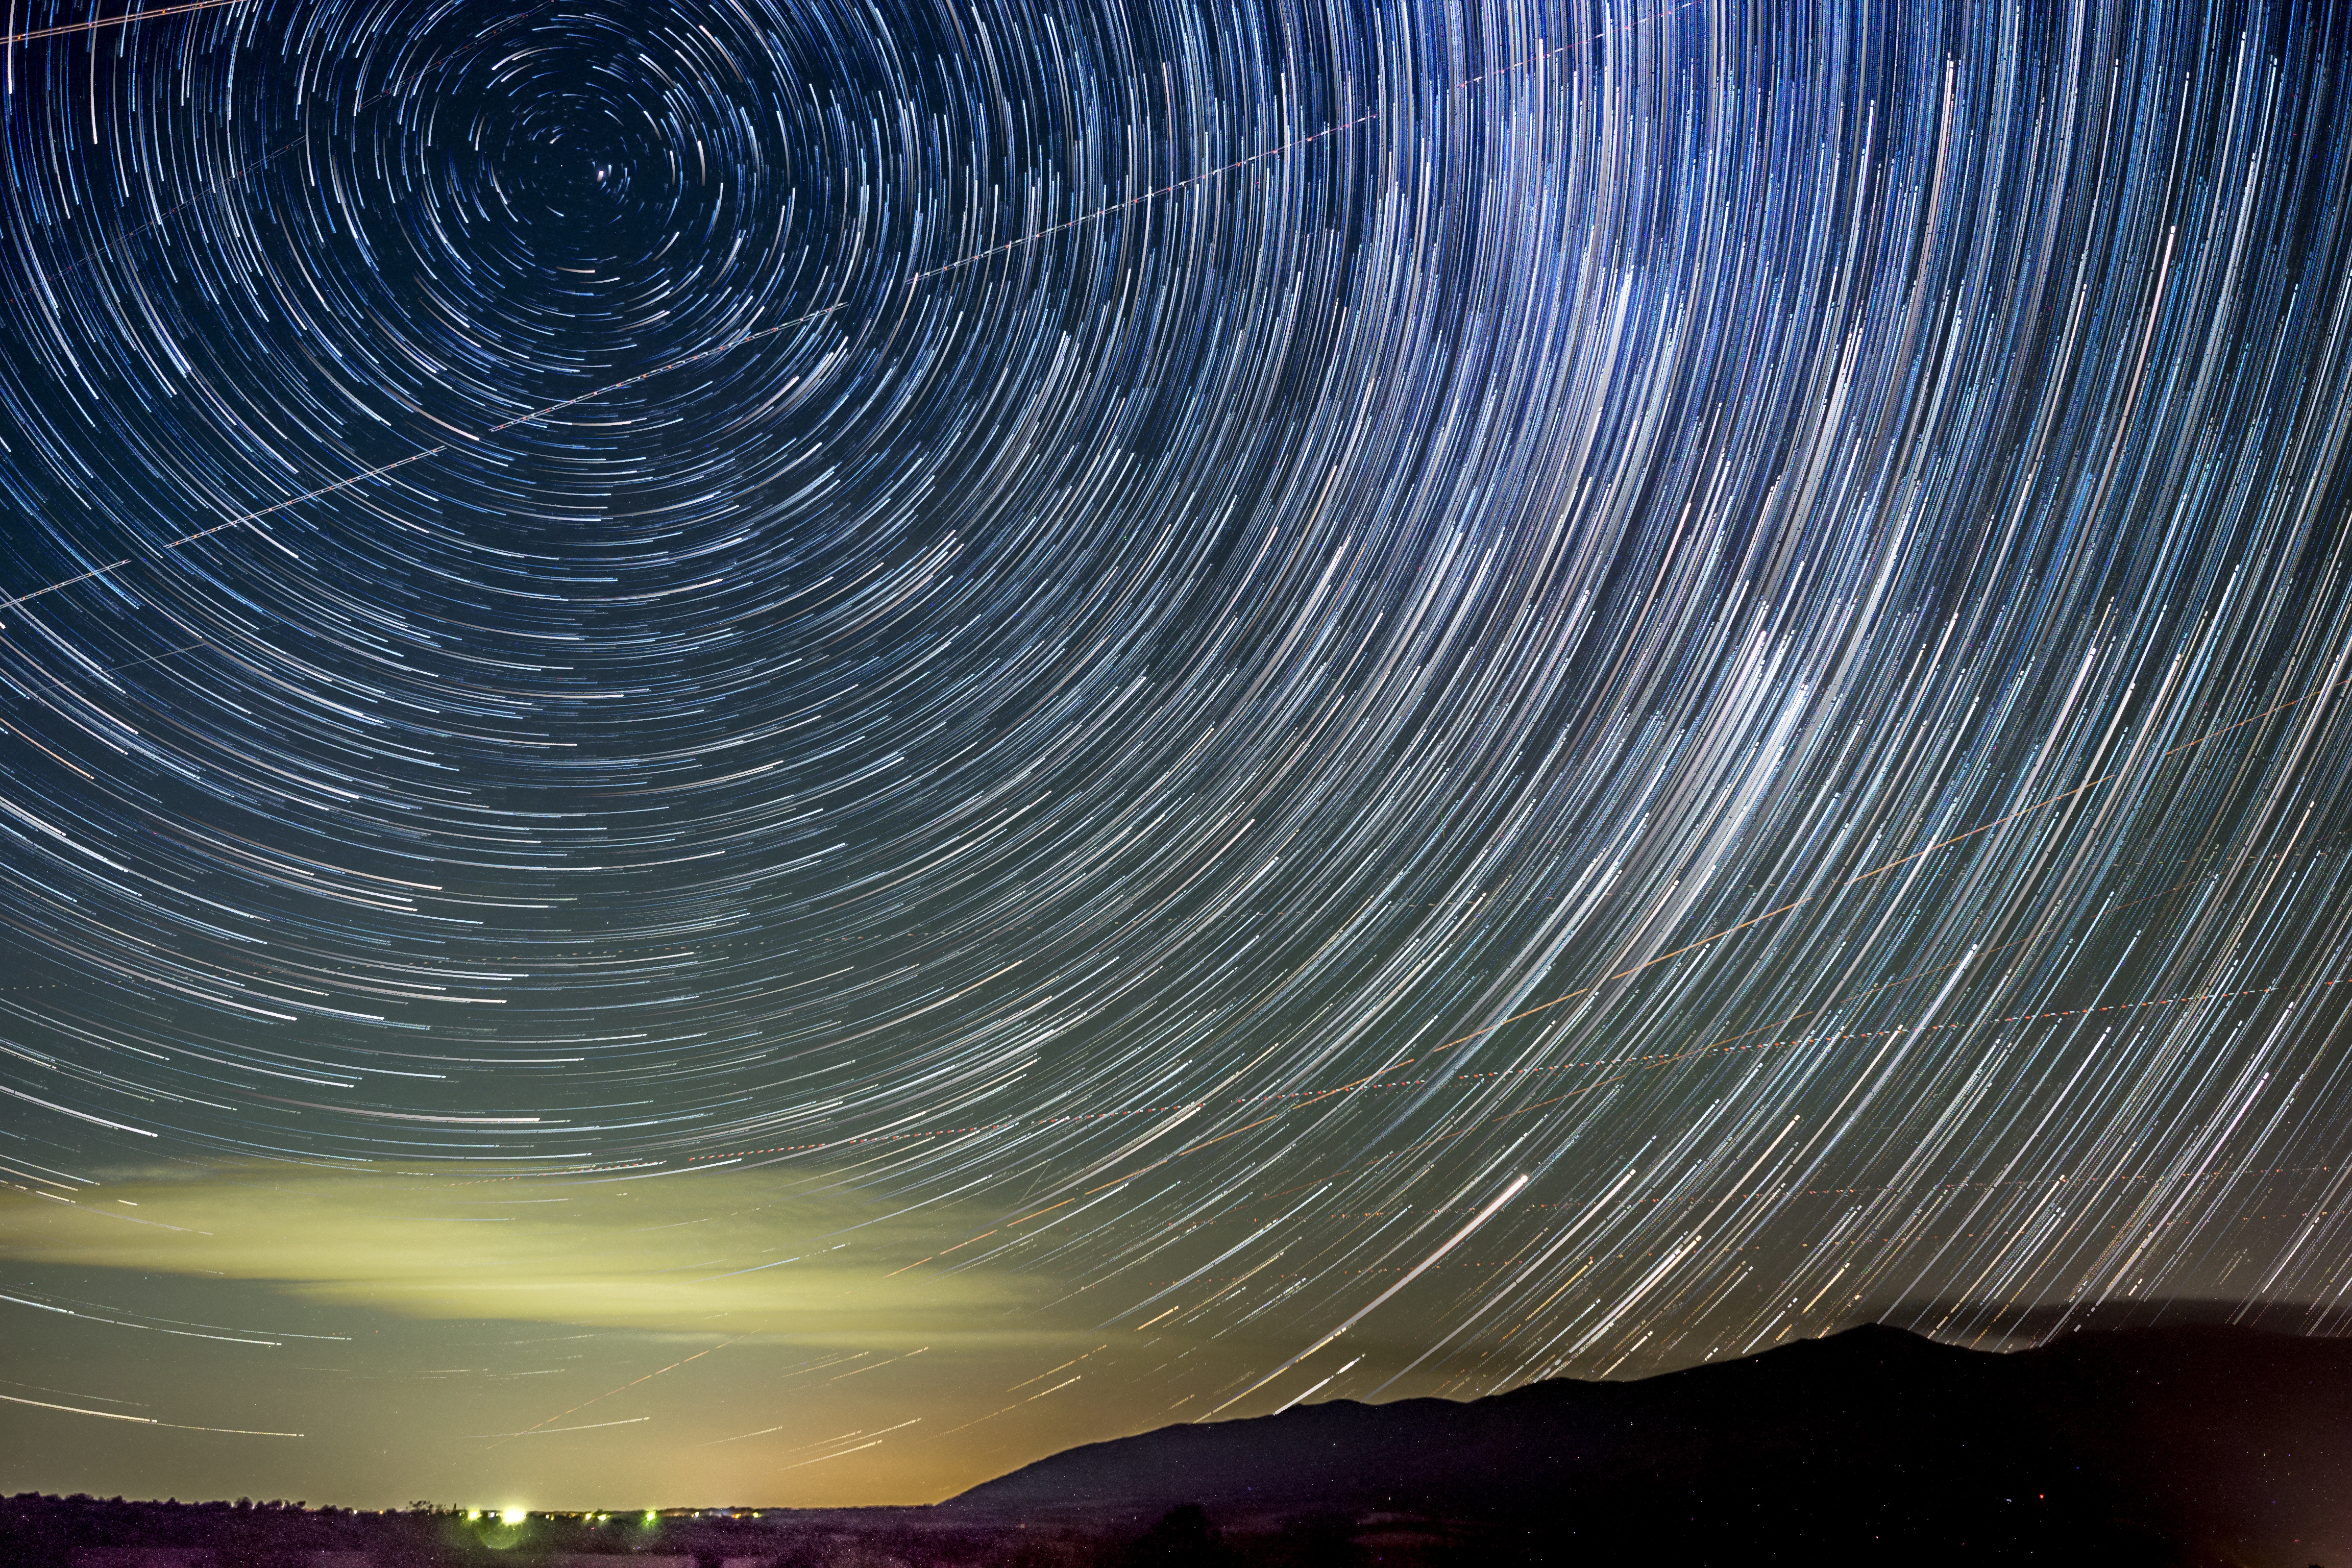
stars, trails, night, sky, atmosphere, light, star, line, water, space, landscape, earth, astronomical object, tree, darkness, computer wallpaper, evening